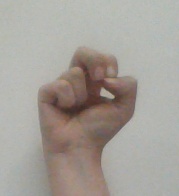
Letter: gaaf